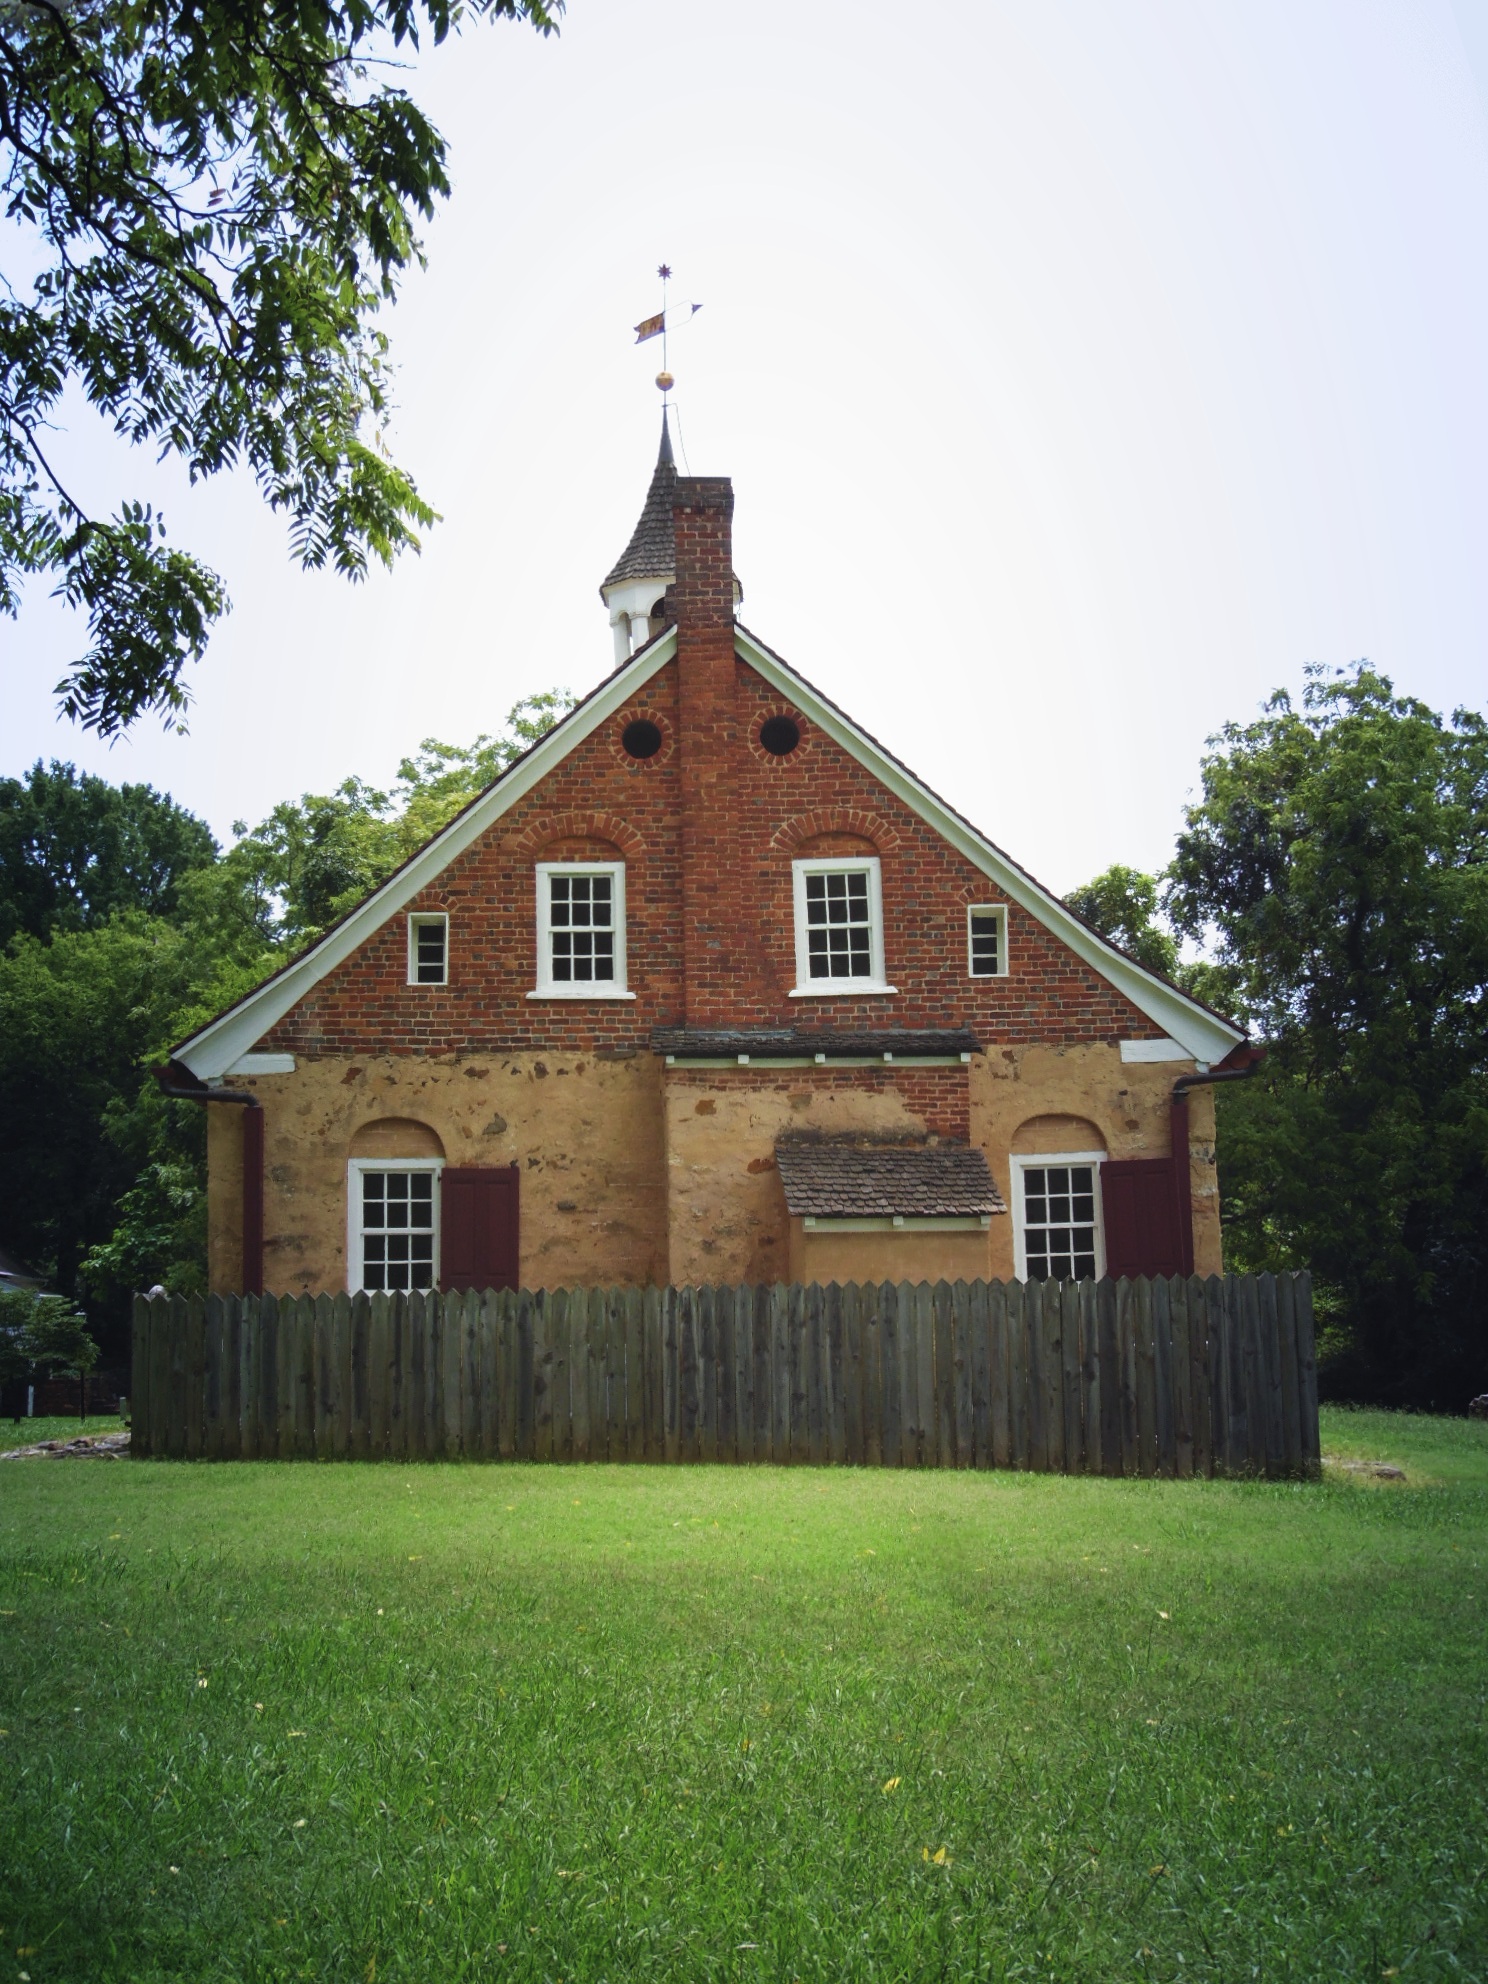
architecture, farm, lawn, vintage, house, building, chateau, old, barn, home, cottage, park, usa, america, landmark, property, church, chapel, historic, brick, dwelling, settlement, place of worship, old house, south, farmhouse, monastery, history, educational, estate, manor house, north carolina, rural area, old fashioned, brick house, colonial, 18th century, green lawn, historic house, historic north carolina, winston salem, bethabara, bethabara park, bethabara historic park, southern history, moravians, moravian church, historic park, early america, colonial period